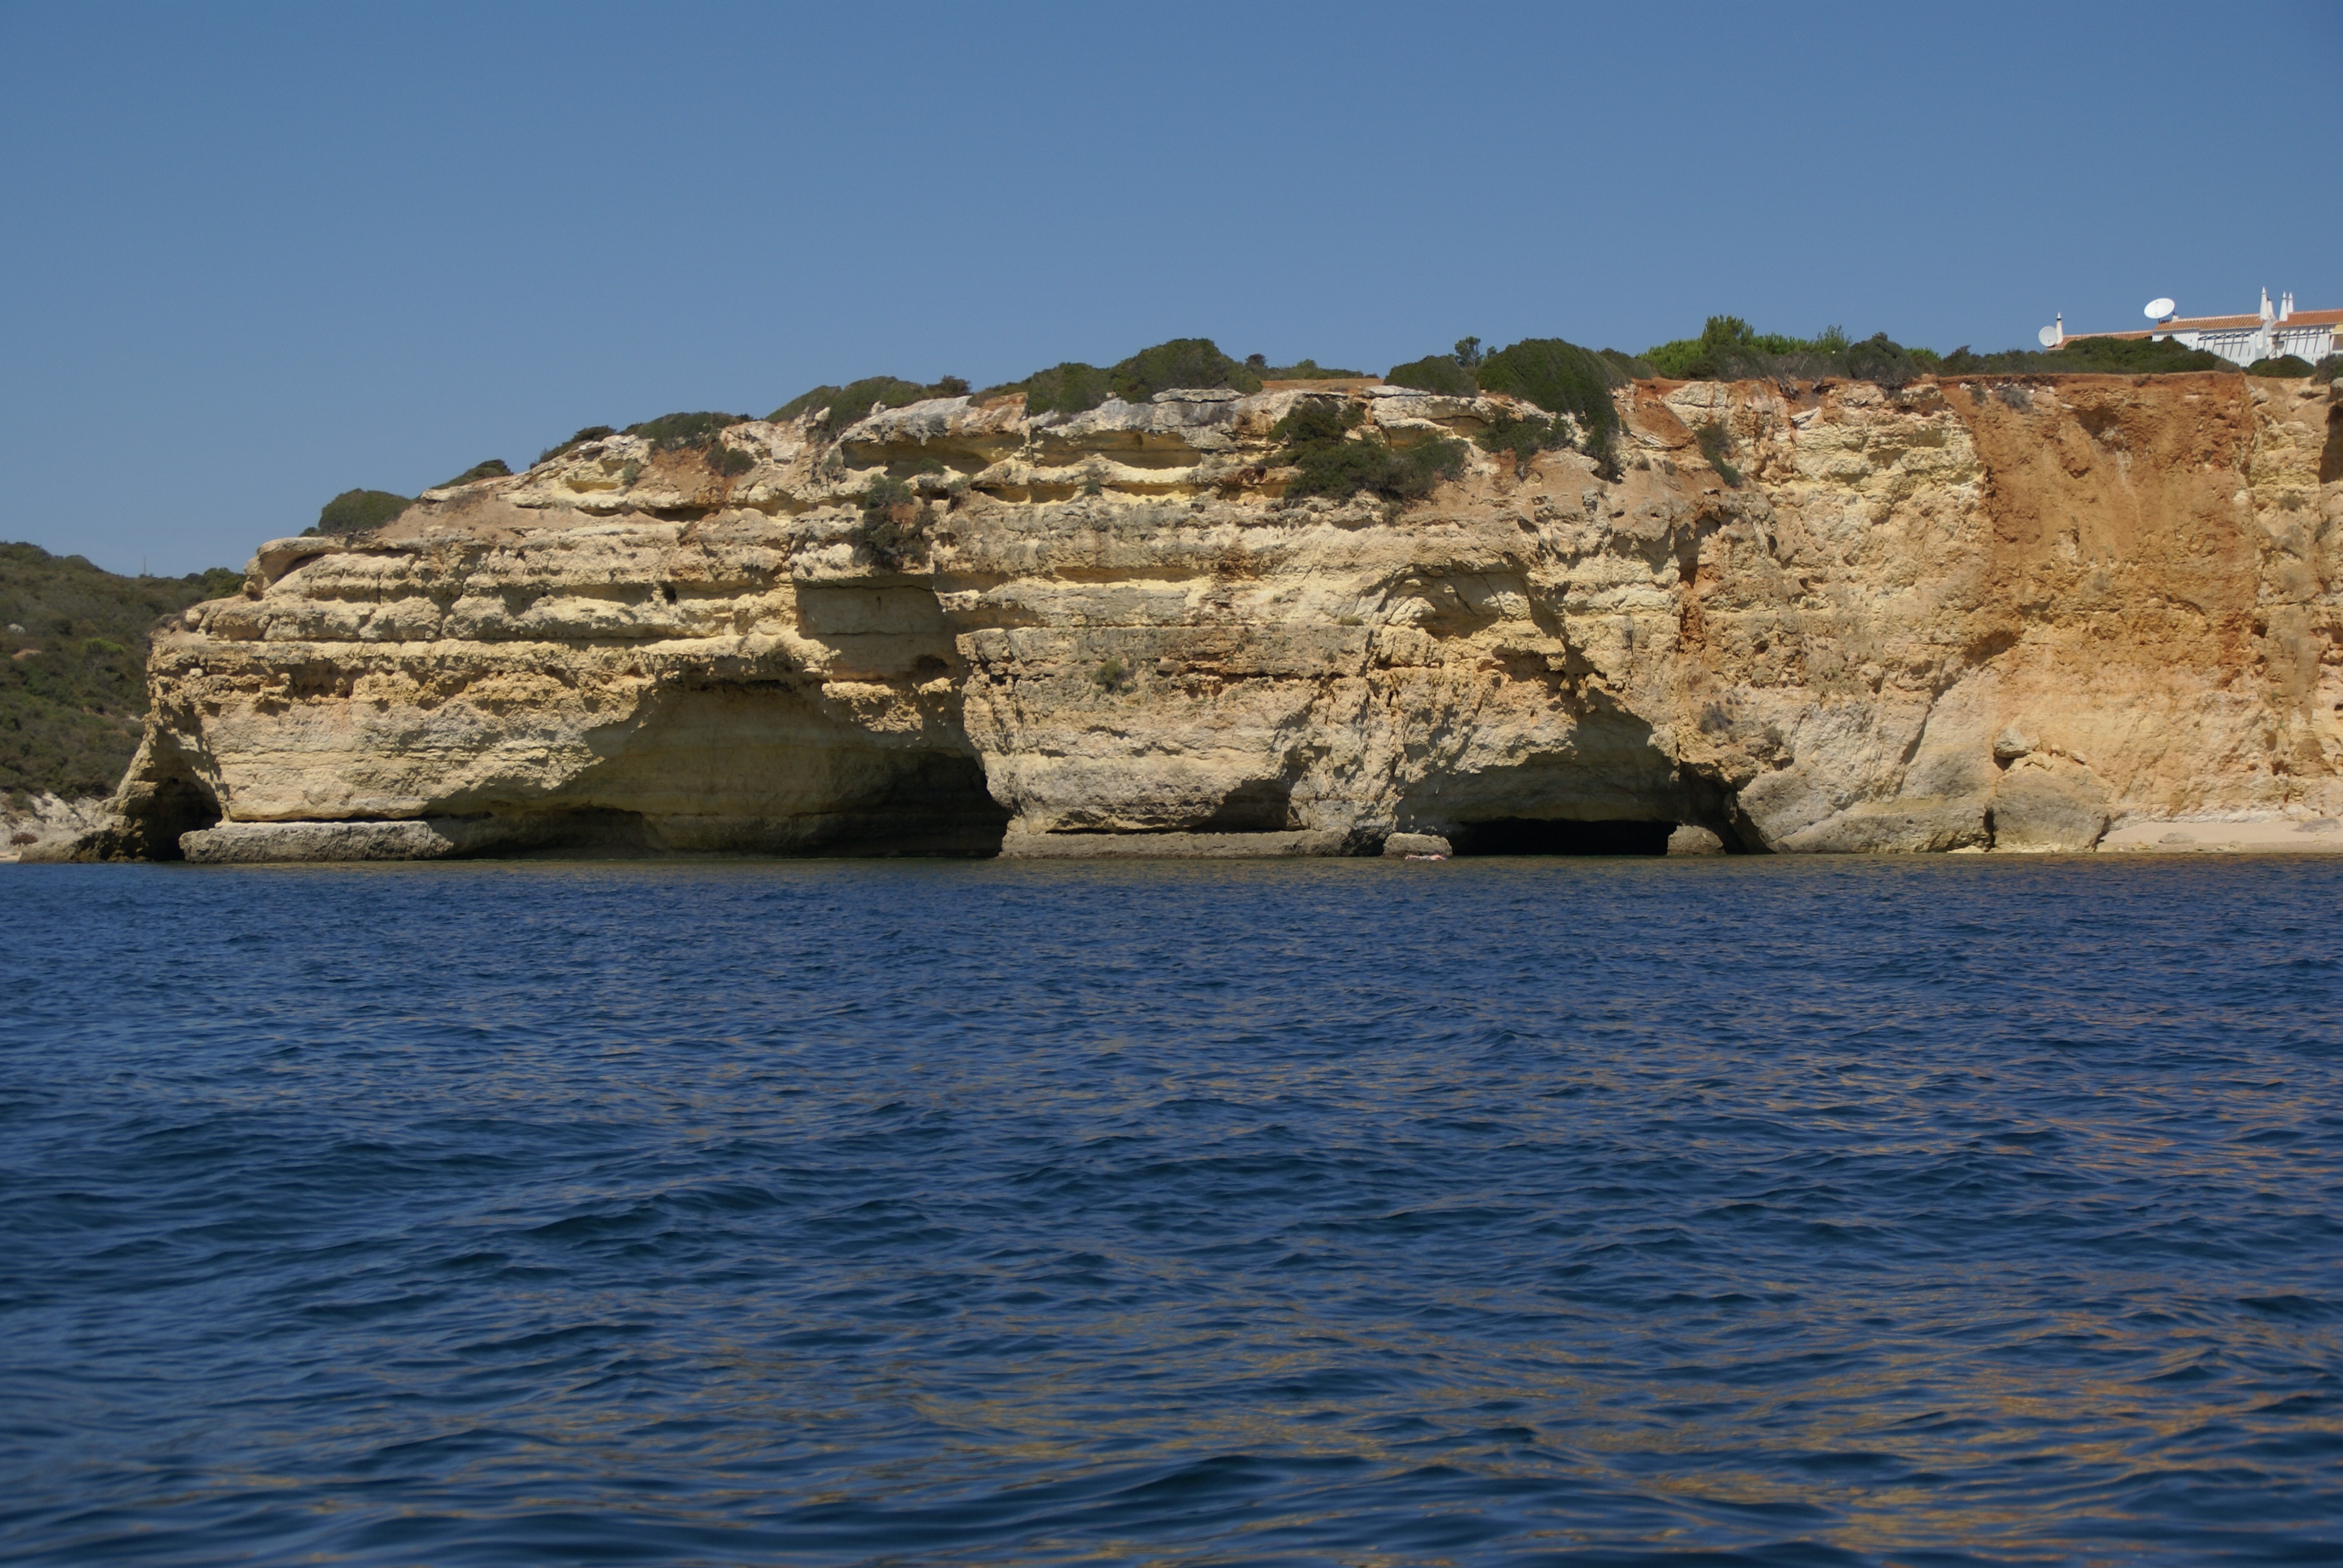
beach, sea, coast, water, rock, ocean, sky, shore, formation, cliff, cove, inlet, bay, terrain, rocks, headland, geology, outcrop, escarpment, portugal, algarve, cape, bedrock, klippe, promontory, plant community, coastal and oceanic landforms, skerry